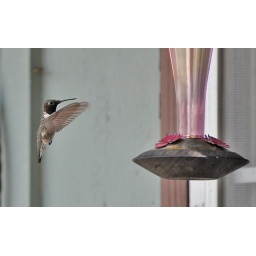
possum kingdom boat house has feeders out for these wee ones and i caught him in flight......yeah me!!